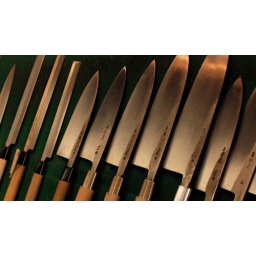
Knife display in specialist knife shop in the Tokyo fish market